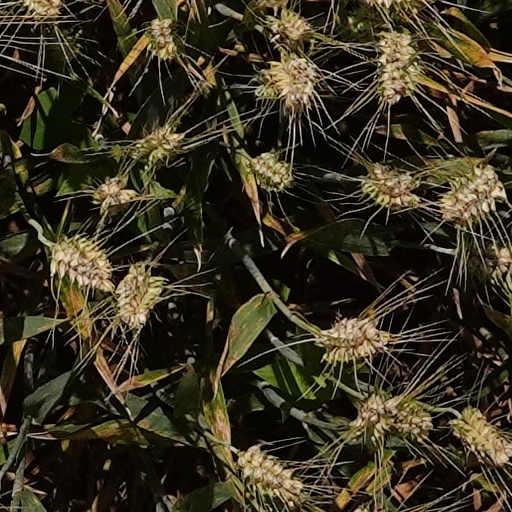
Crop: wheat